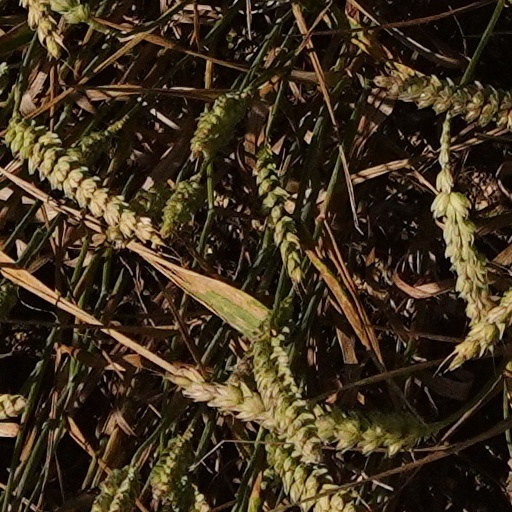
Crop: wheat